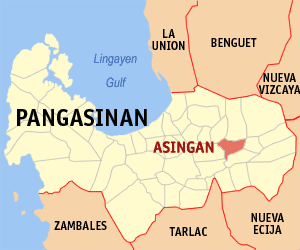
Asingan est une municipalité de la province de Pangasinan, aux Philippines.